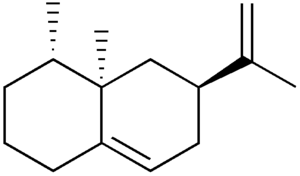
On connaît plus de 400 composés de formule brute C₁₅H₂₄. C'est notamment la forme générale des sesquiterpènes, issus de réactions du farnésyl-pyrophosphate et très largement répandus dans la nature, spécialement les plantes. Leurs noms reflètent souvent cette origine. On connaît également plus de 50 000 terpénoïdes, dont de nombreux dérivés des sesquiterpènes.